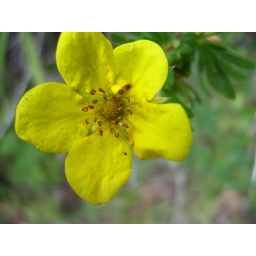
just another yellow flower in CO